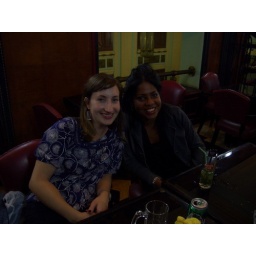
Mary and Millie in the bar in the Bacardi building